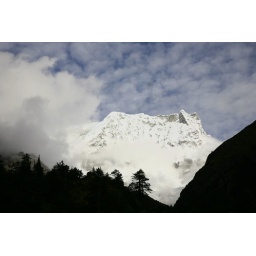
landscape mountain with black trees in foreground